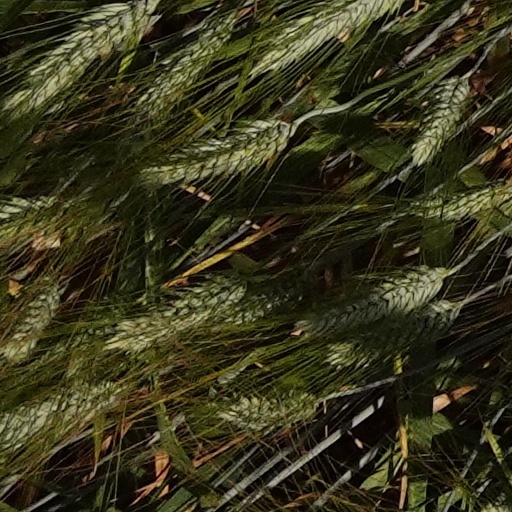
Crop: wheat